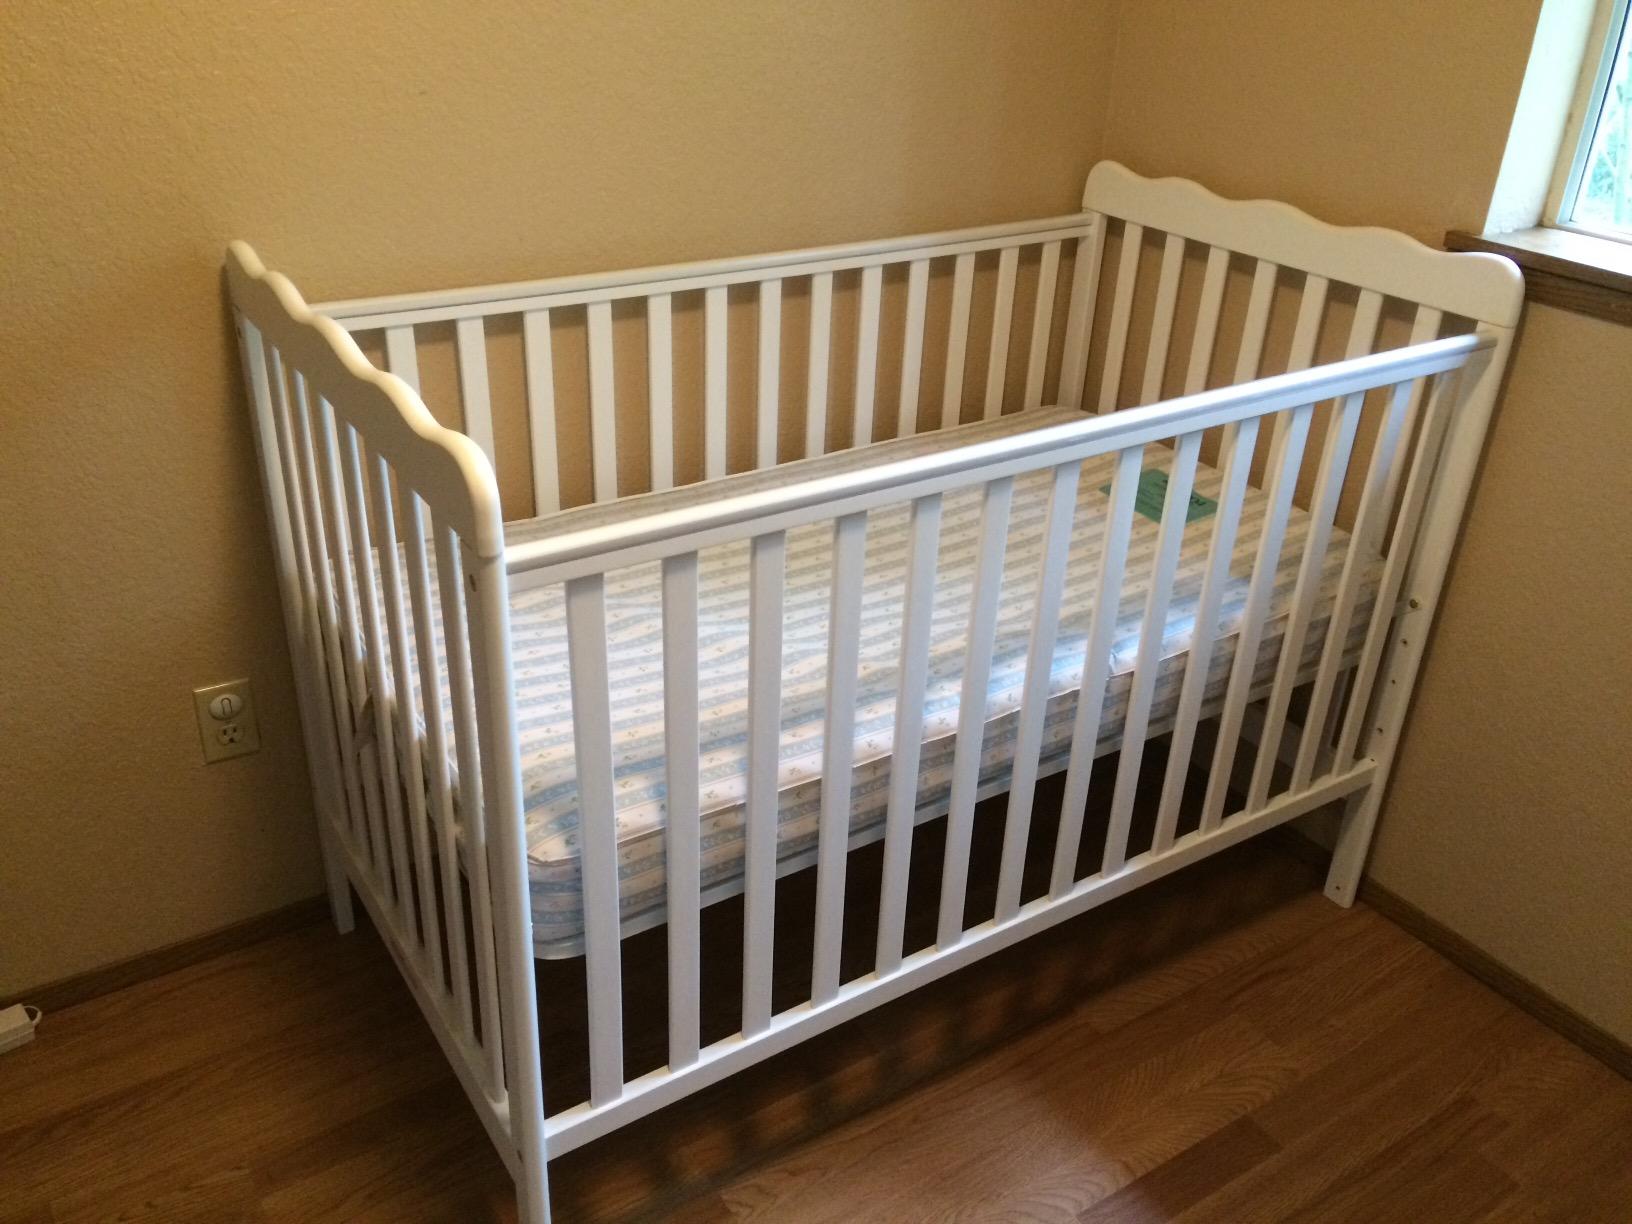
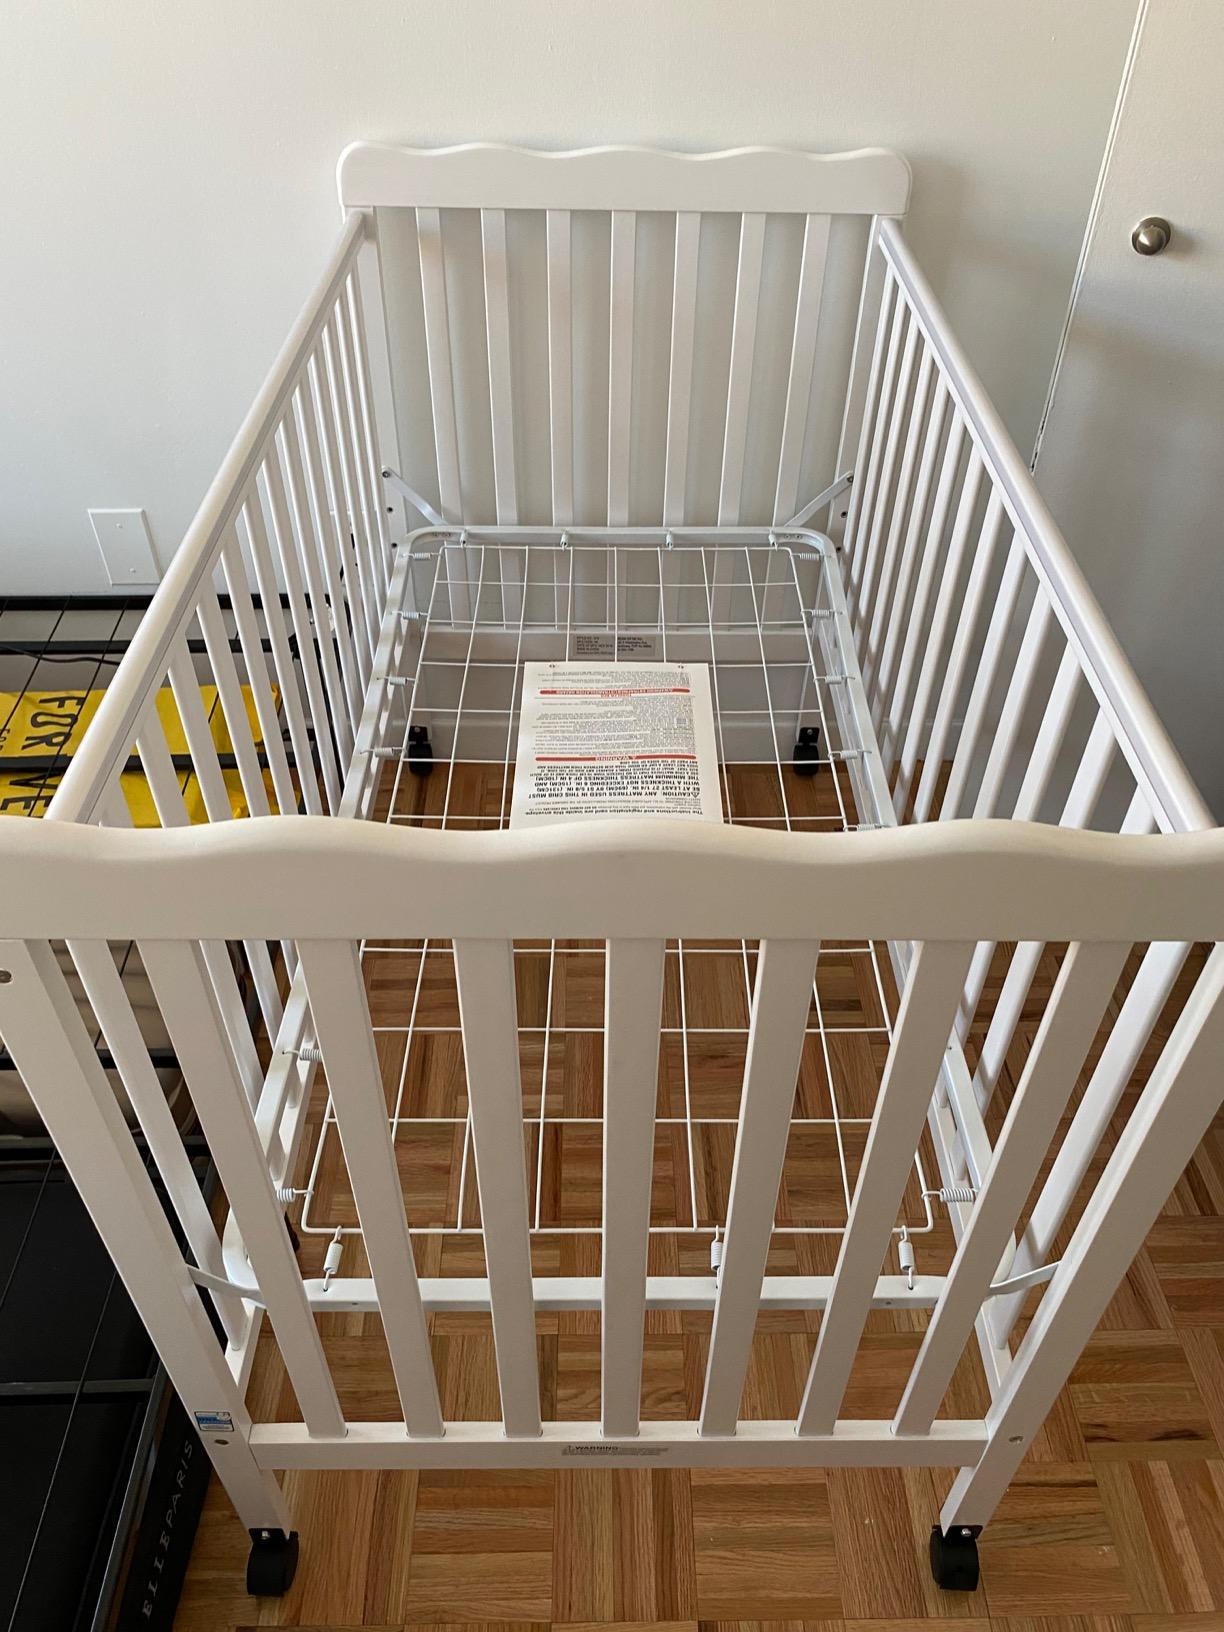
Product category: products_crib
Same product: yes